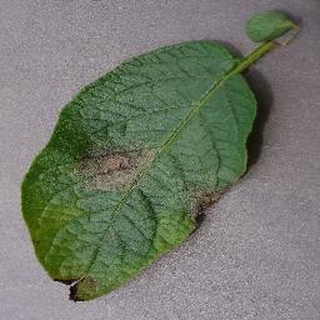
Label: potato_late_blight